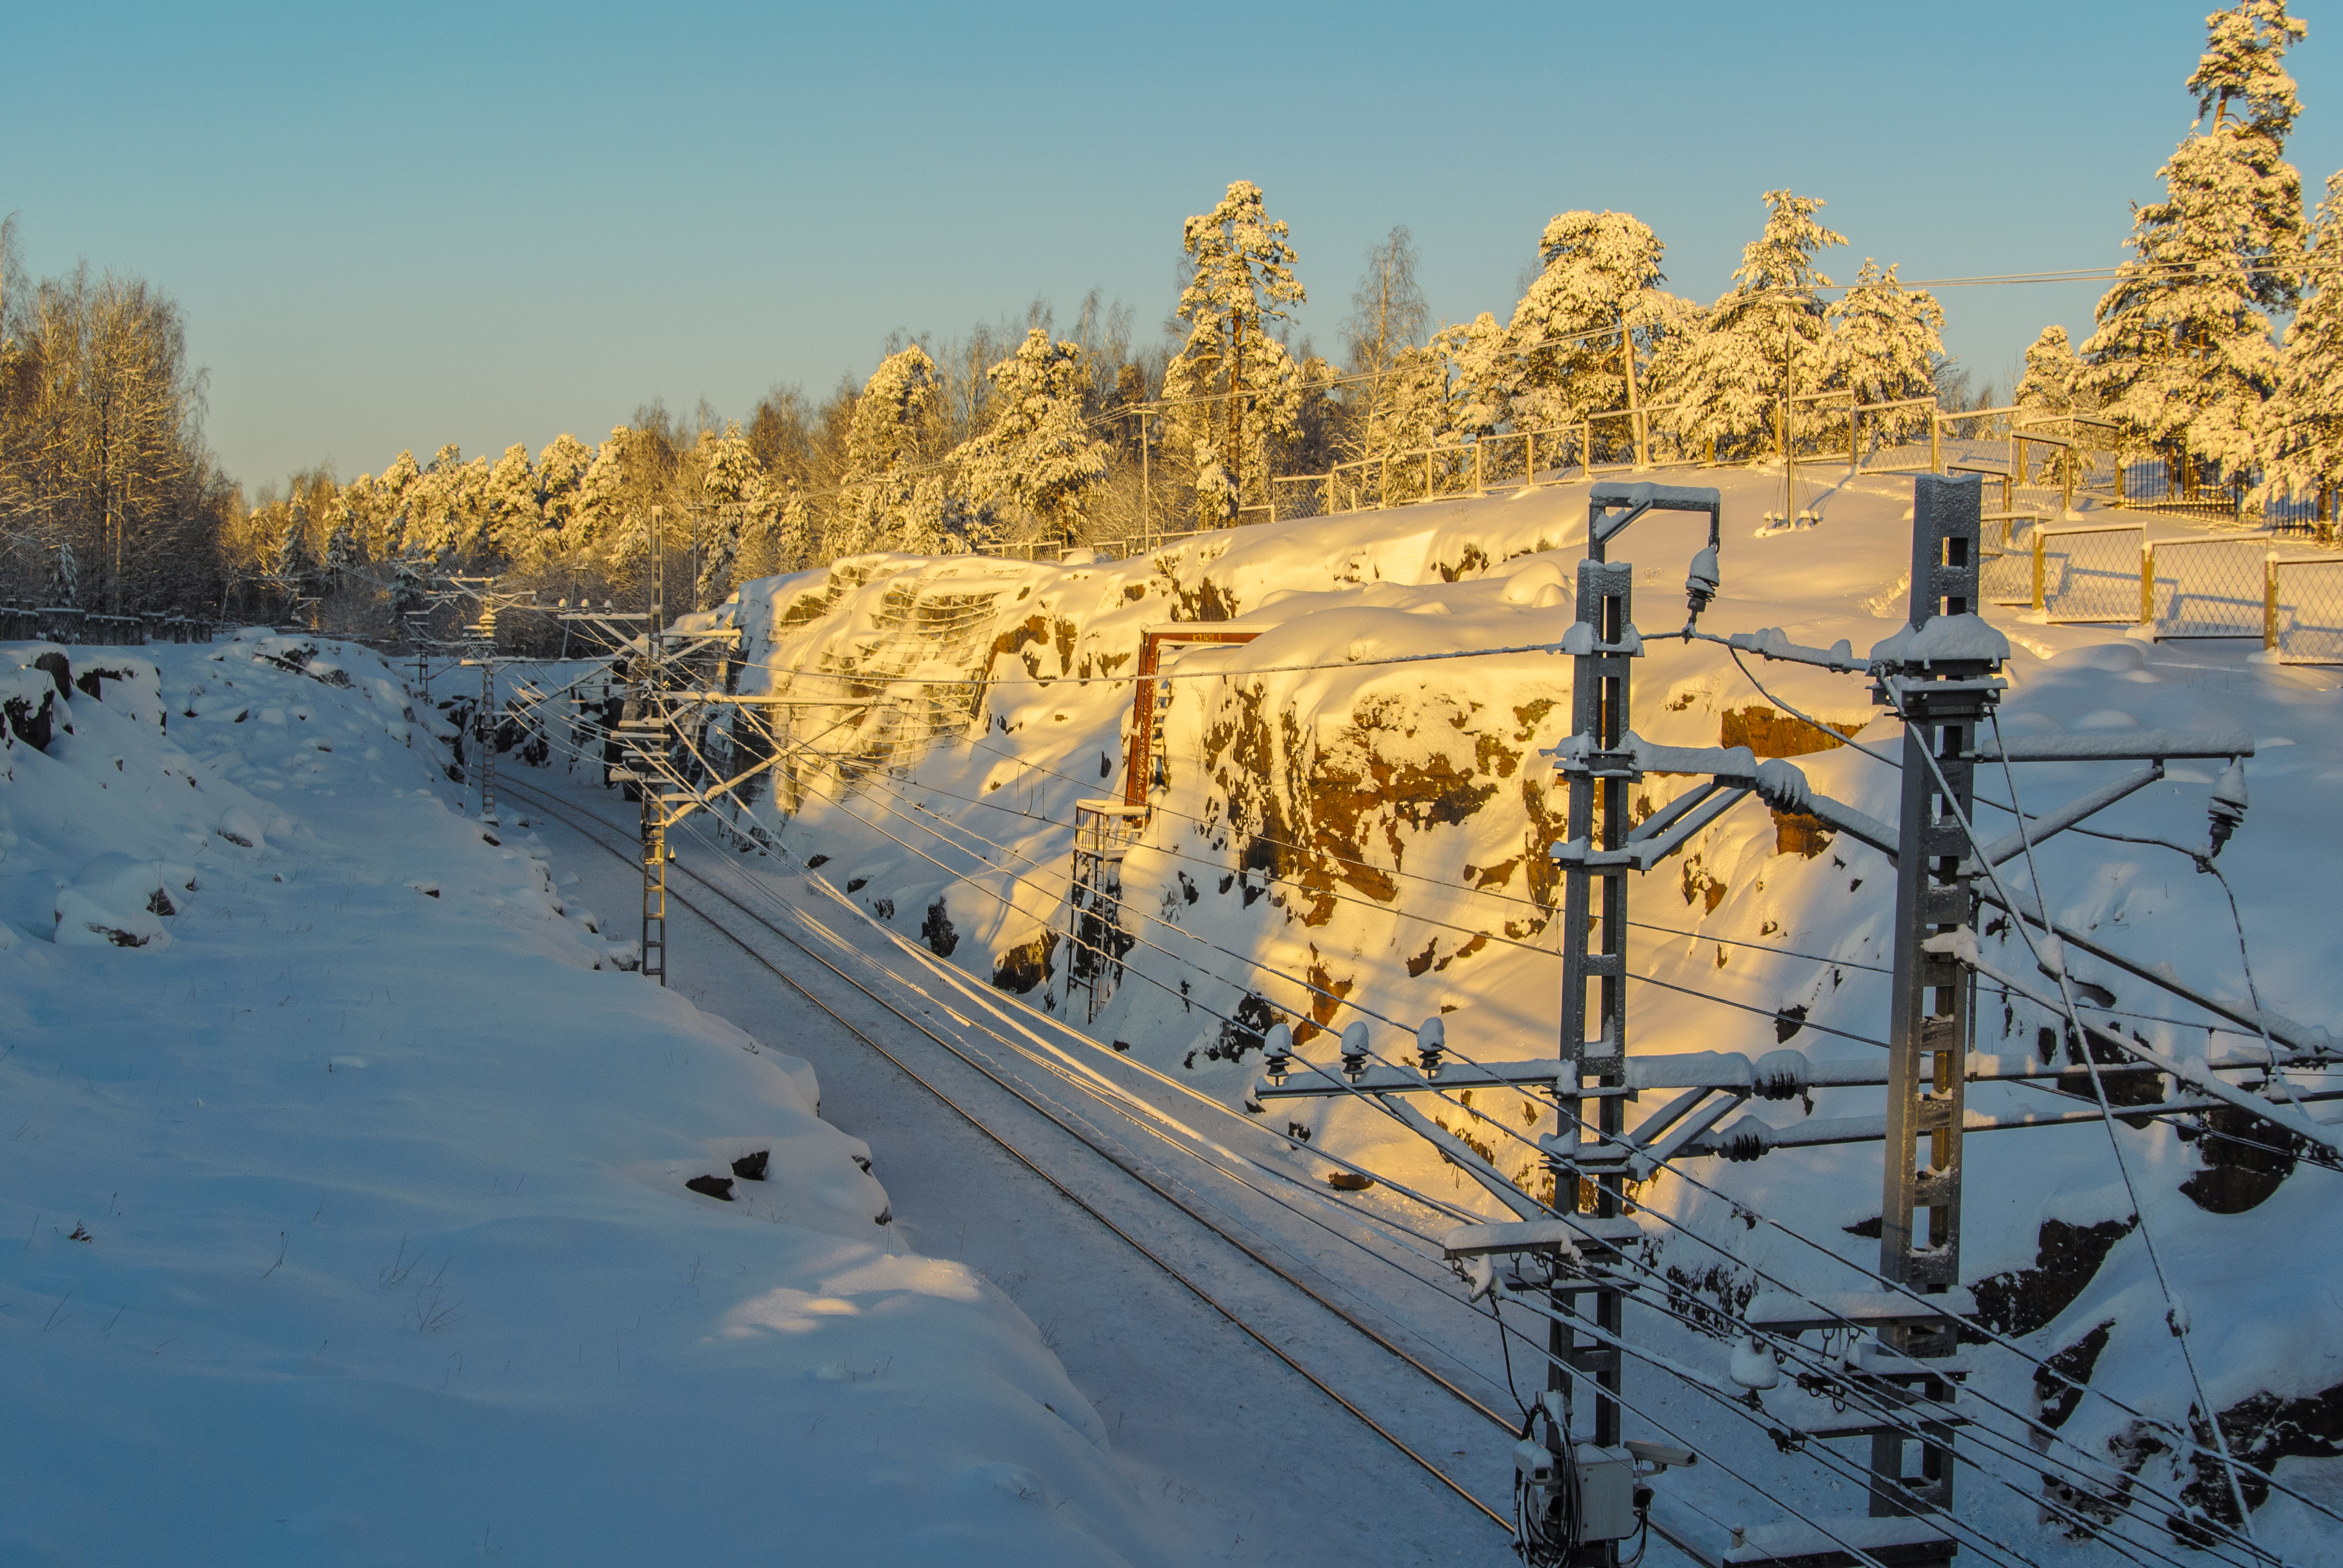
images, sky, plant, snow, nature, natural landscape, branch, twig, tree, slope, sunlight, cloud, wood, larch, atmospheric phenomenon, freezing, biome, rural area, woody plant, landscape, grass, electricity, forest, frost, road, horizon, hill, sunrise, winter, fence, mountain, evening, conifer, reflection, wilderness, overhead power line, spring, sunset, shadow, mountain range, pine family, public utility, electrical supply, fir, pine, ice, tundra